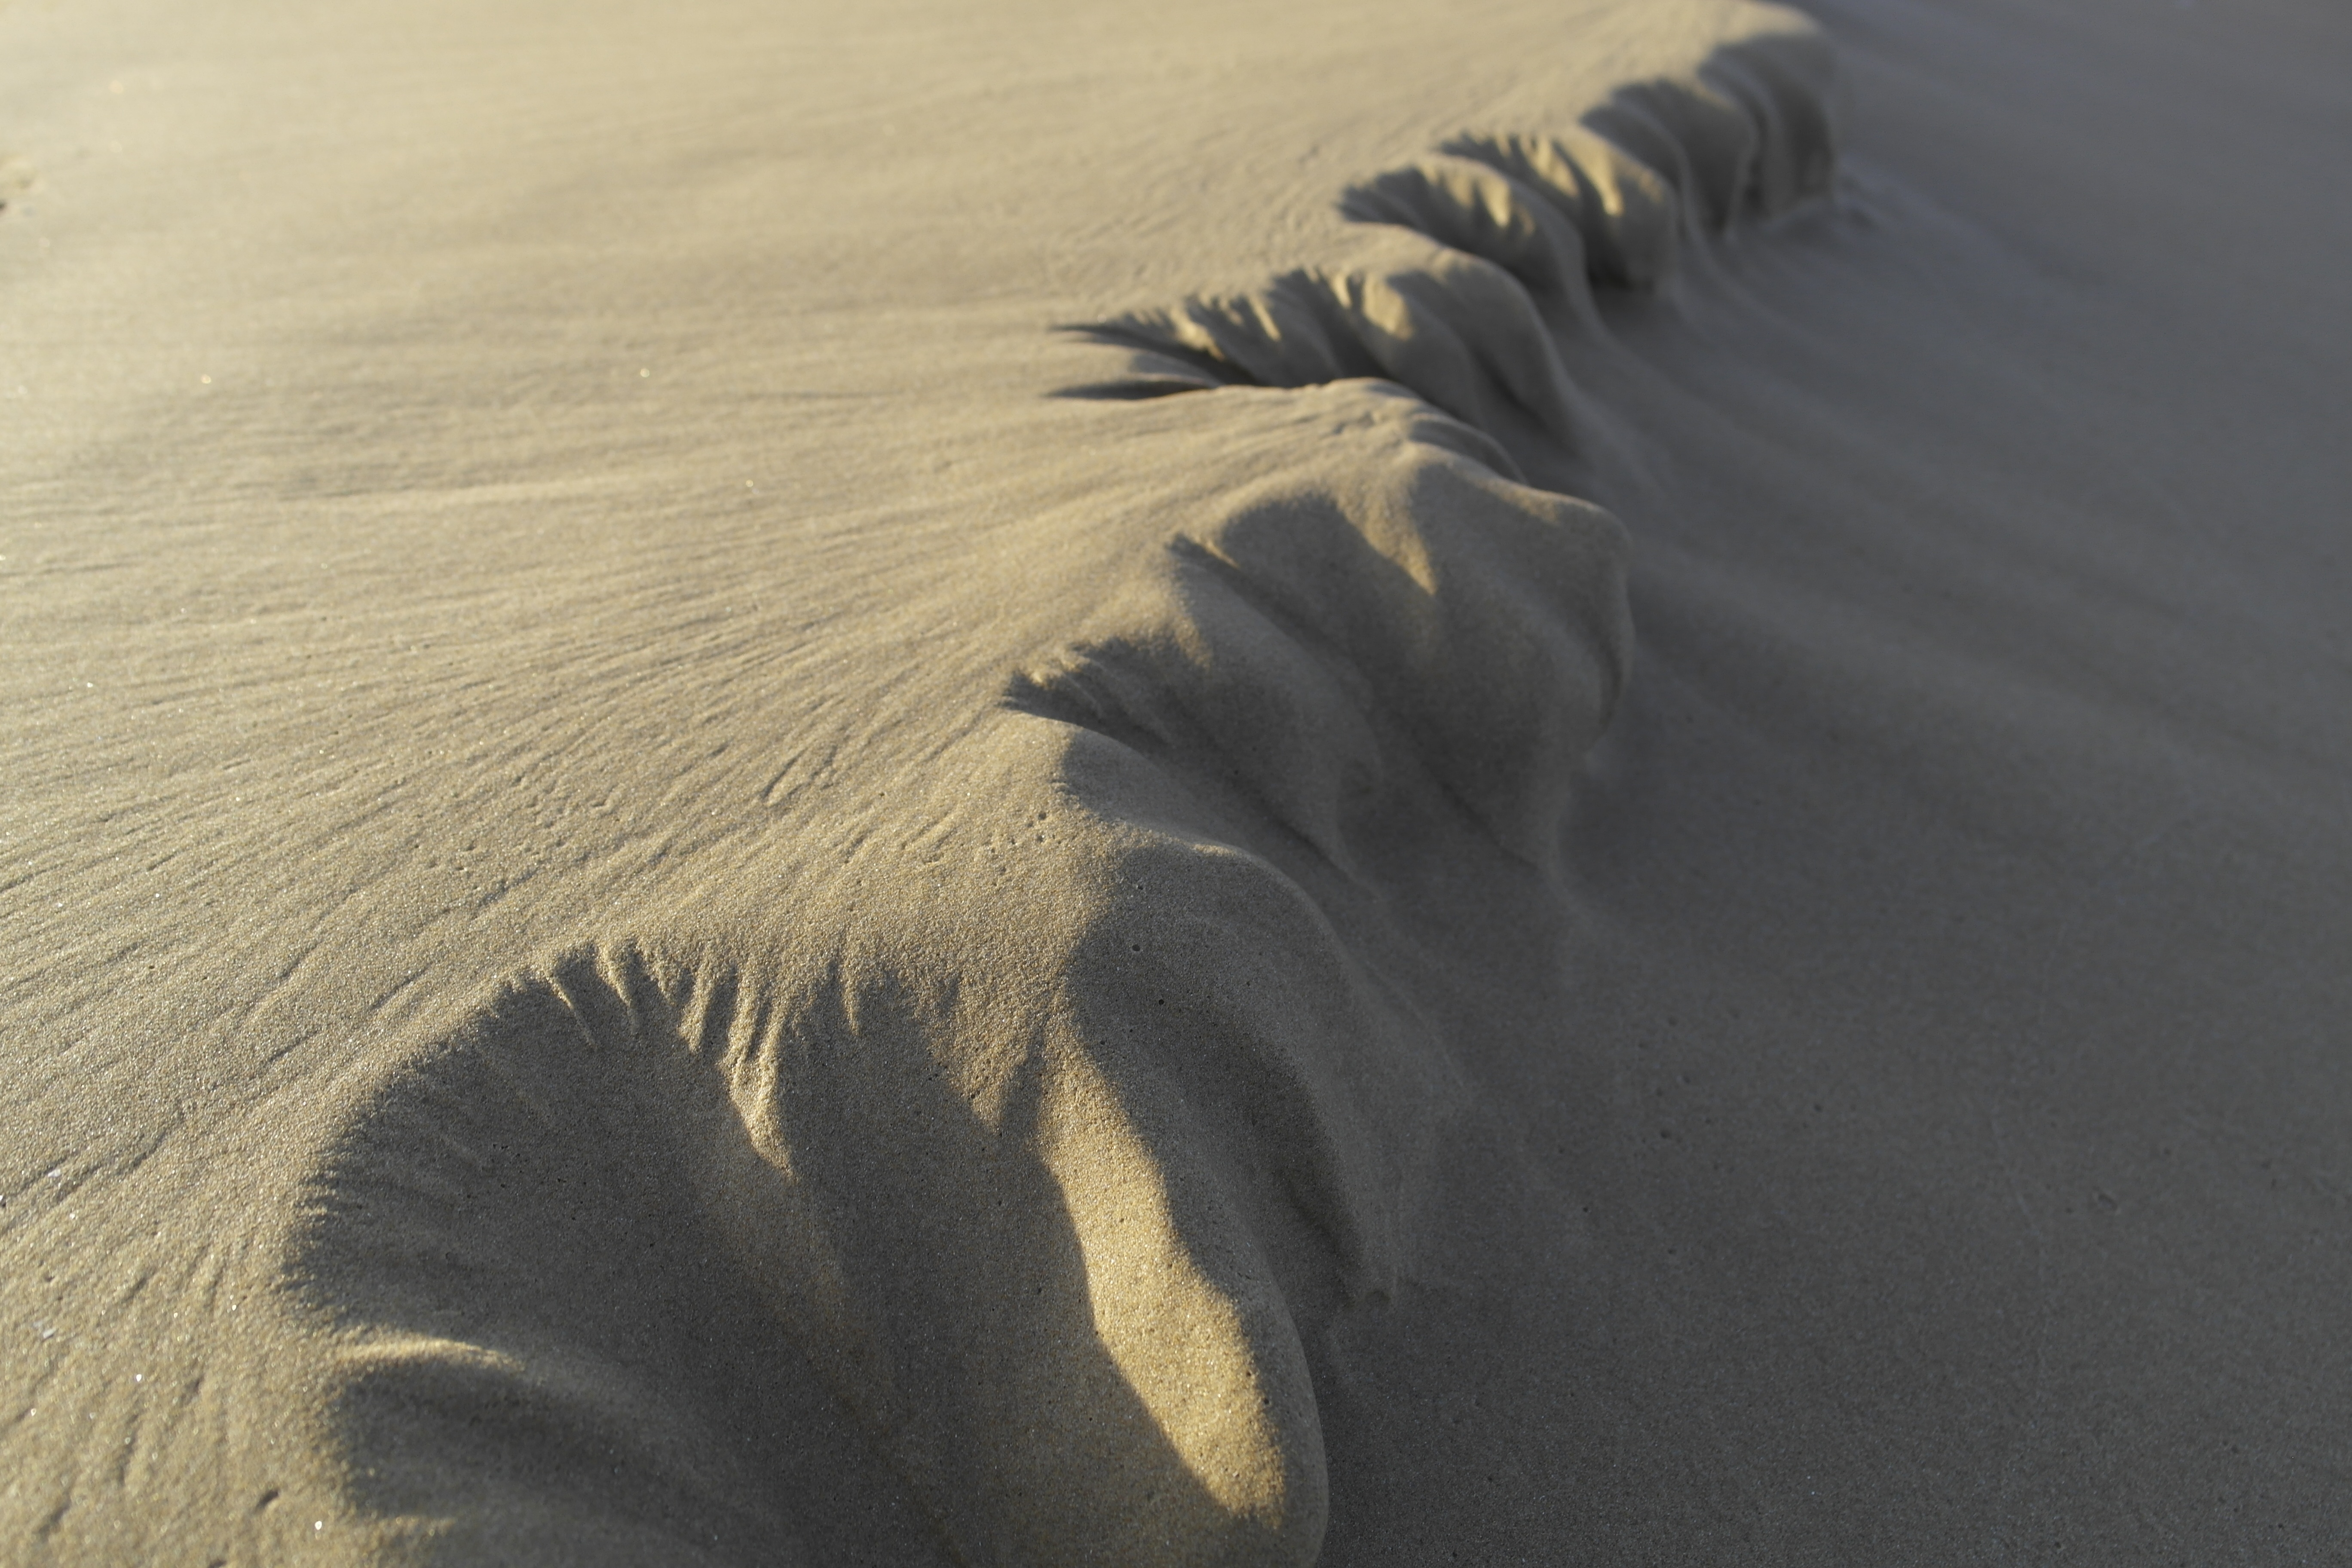
beach, sea, water, nature, sand, wing, dune, shore, wave, wind, summer, mediterranean, shadow, holiday, terrain, material, sandy, waves, holidays, costa, habitat, foreshore, formations, puglia, creations, natural environment, atmospheric phenomenon, aeolian landform, wind wave